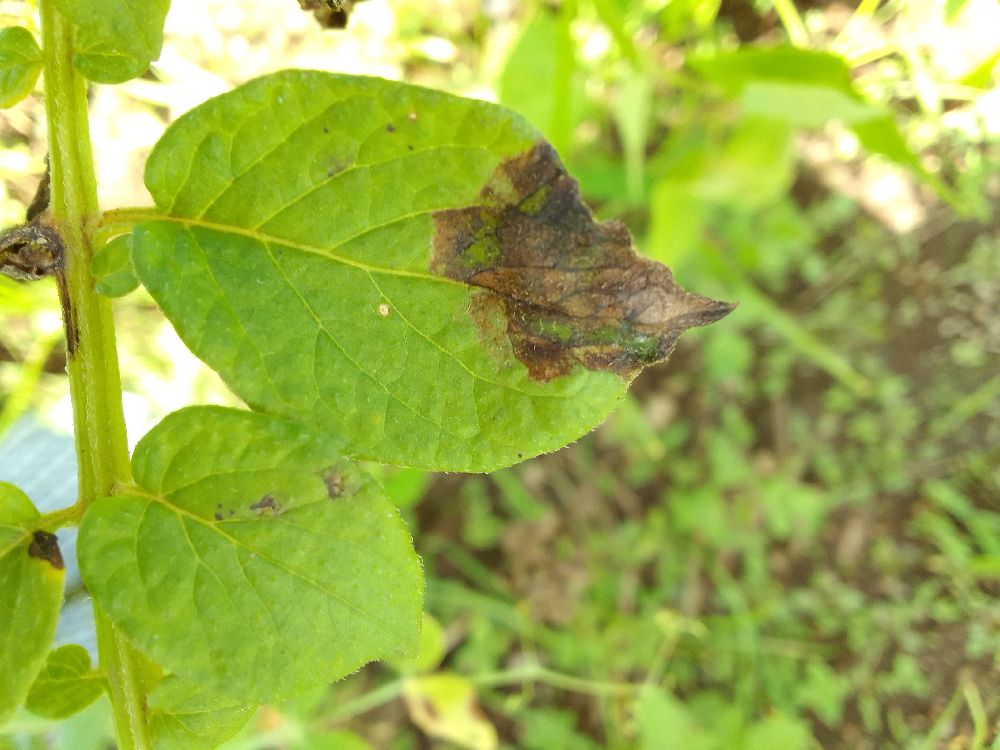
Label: Late blight